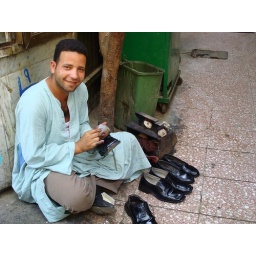
man polishing shoes at a market in Cairo, Egypt